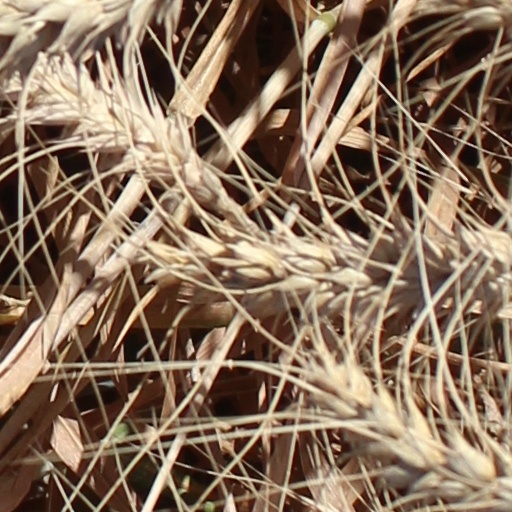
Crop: wheat